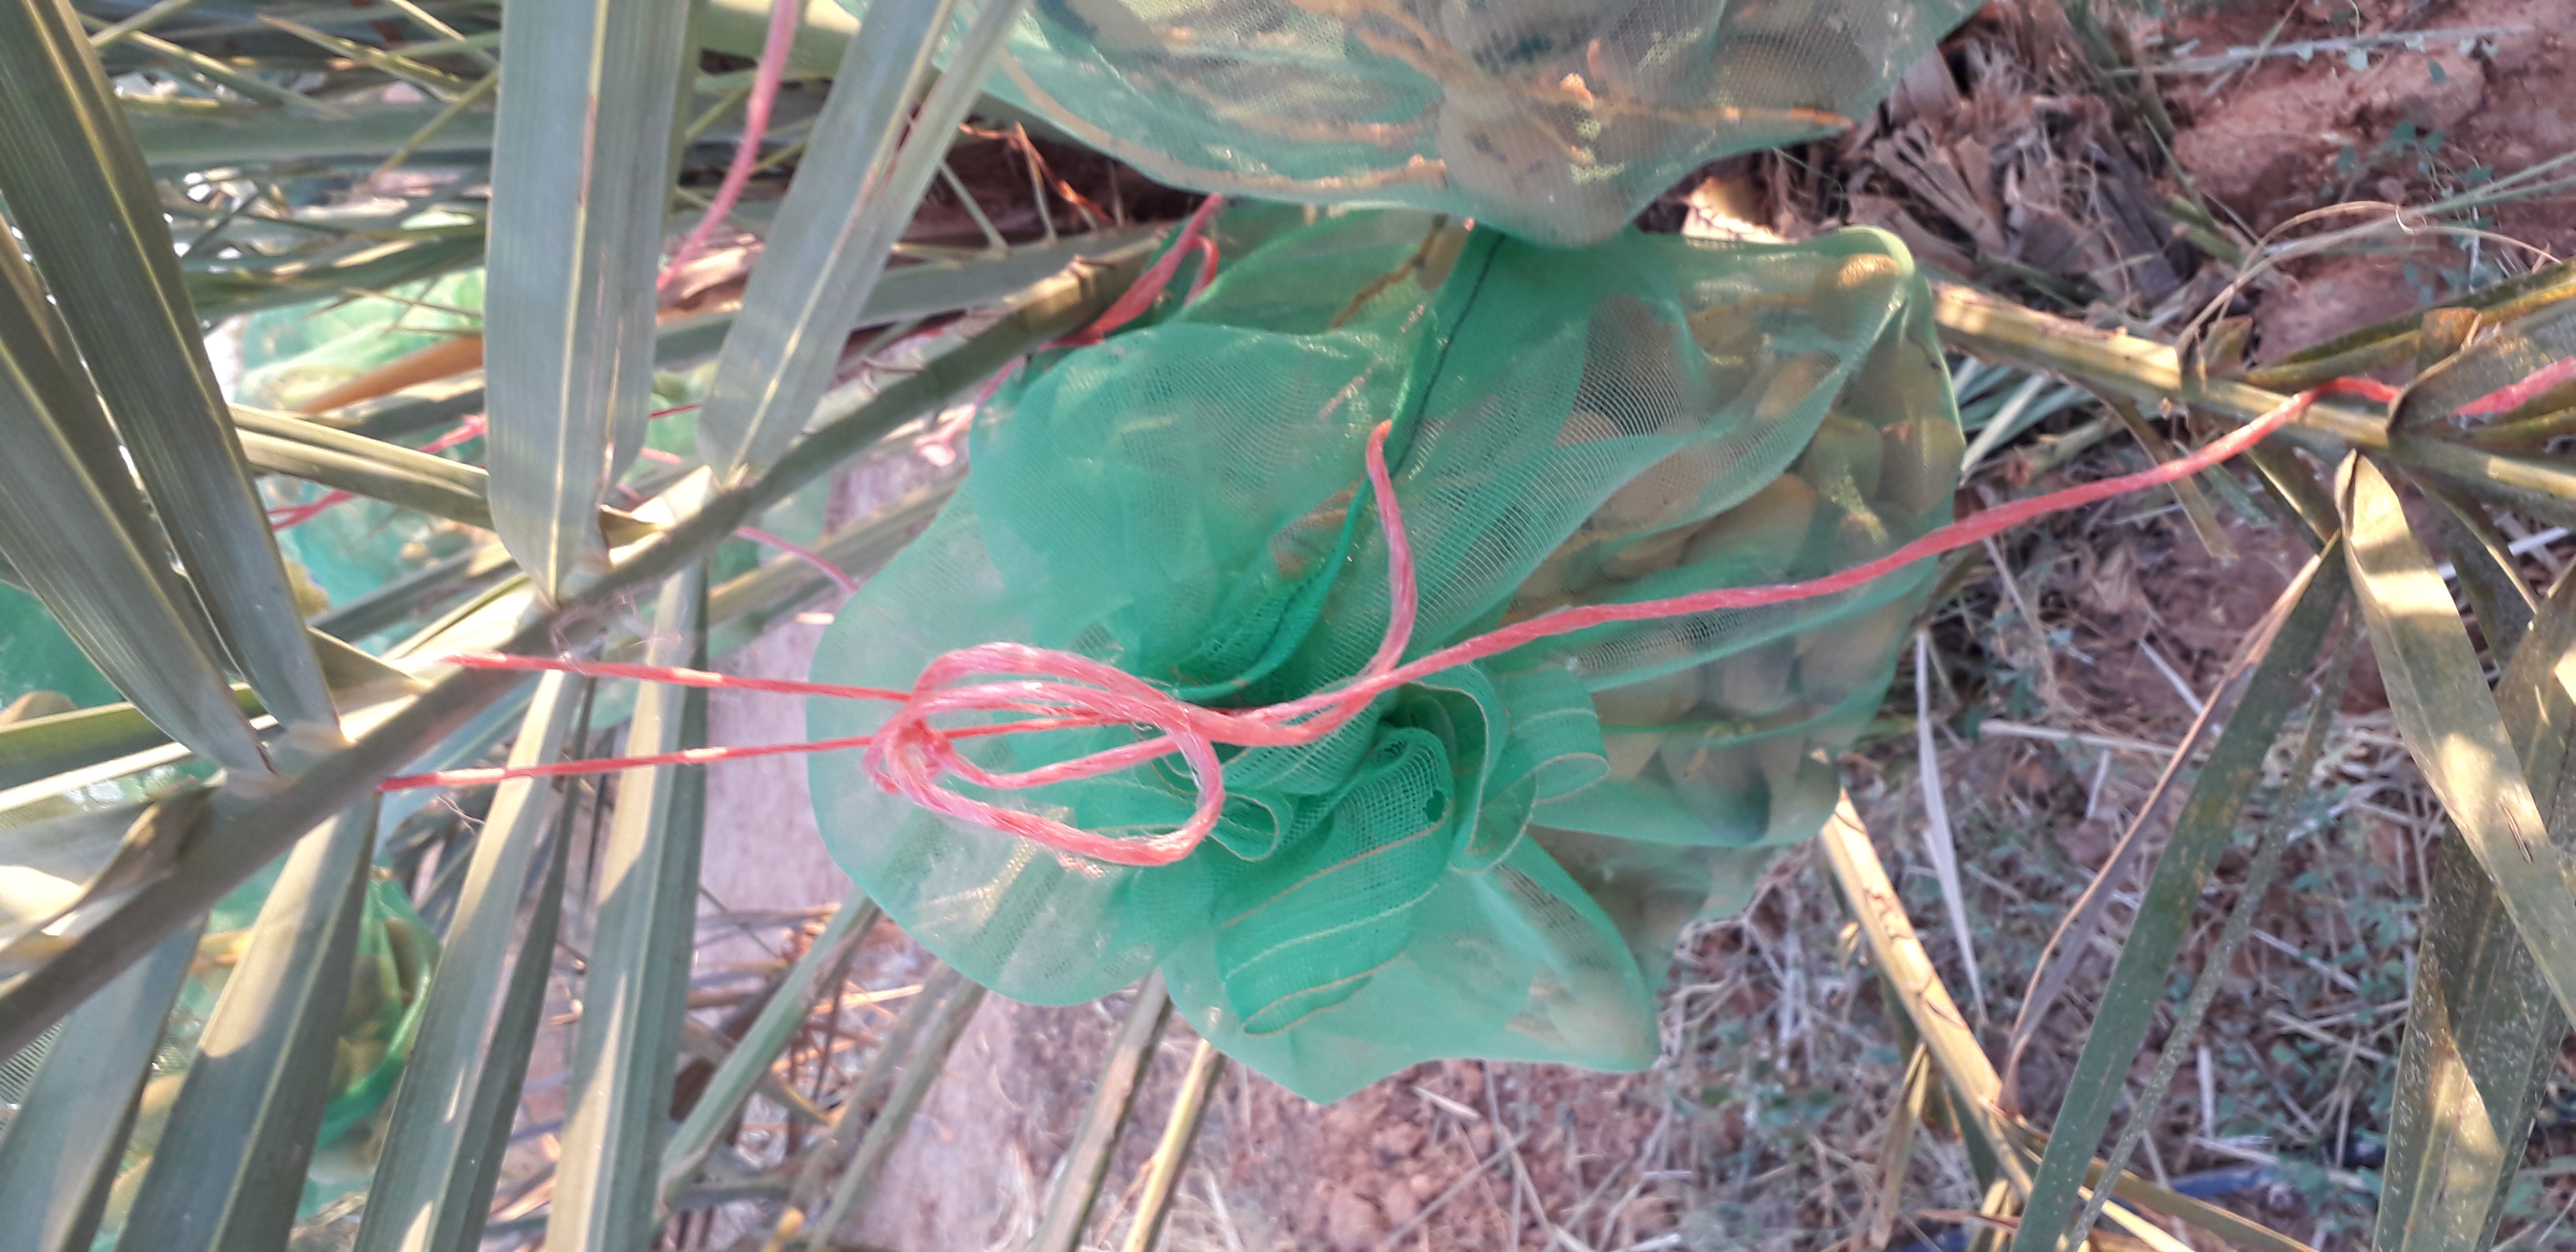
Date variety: Boumajhoul